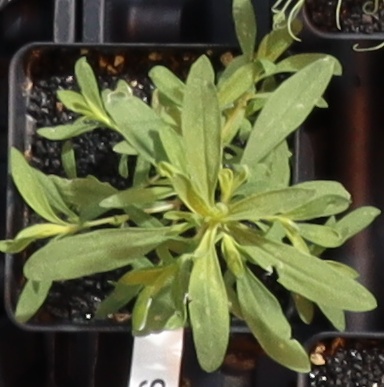
Label: Kochia